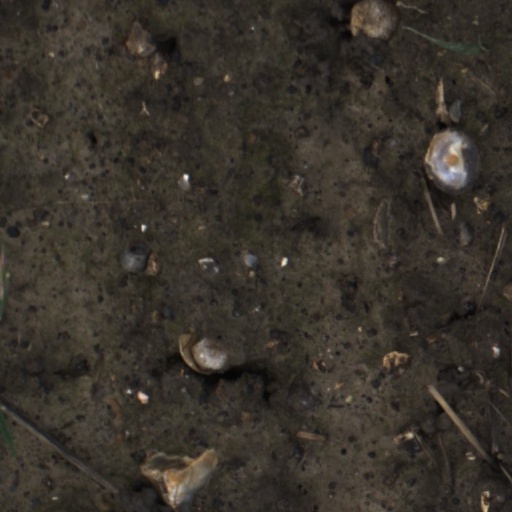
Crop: wheat